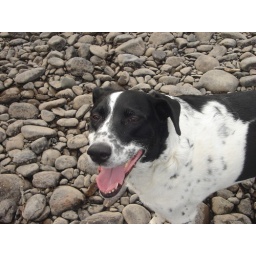
Happy to be on the river and in the river. Really glad he has no intention of rolling in dead fish